St. Peter's Church (Brownsville, Pennsylvania)

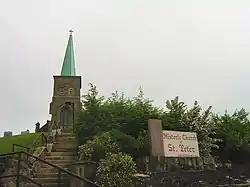
The Historic Church of St. Peter as seen from Church Street, Brownsville, Pennsylvania, June 2009

The Historic Church of St. Peter is a Roman Catholic church in Brownsville, Pennsylvania, in the Diocese of Greensburg. The Historic Church of St. Peter also has a partner parish in Grindstone, Pennsylvania named St. Cecilia's Roman Catholic Church, which was built in 1931.